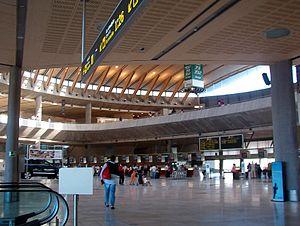
L’aéroport de Ténérife-Nord, anciennement l'aéroport de Los Rodeos, est l'un des deux aéroports internationaux de l'île de Tenerife en Espagne.